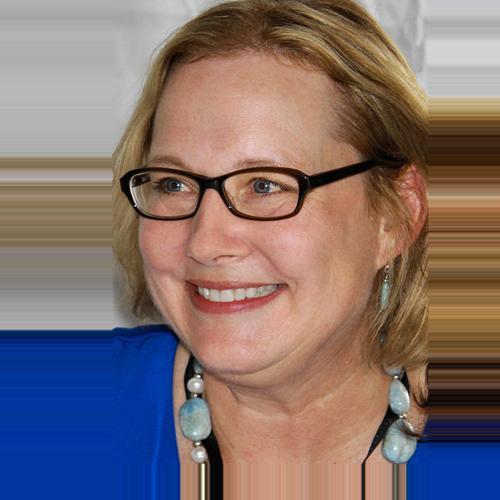
Age: 56